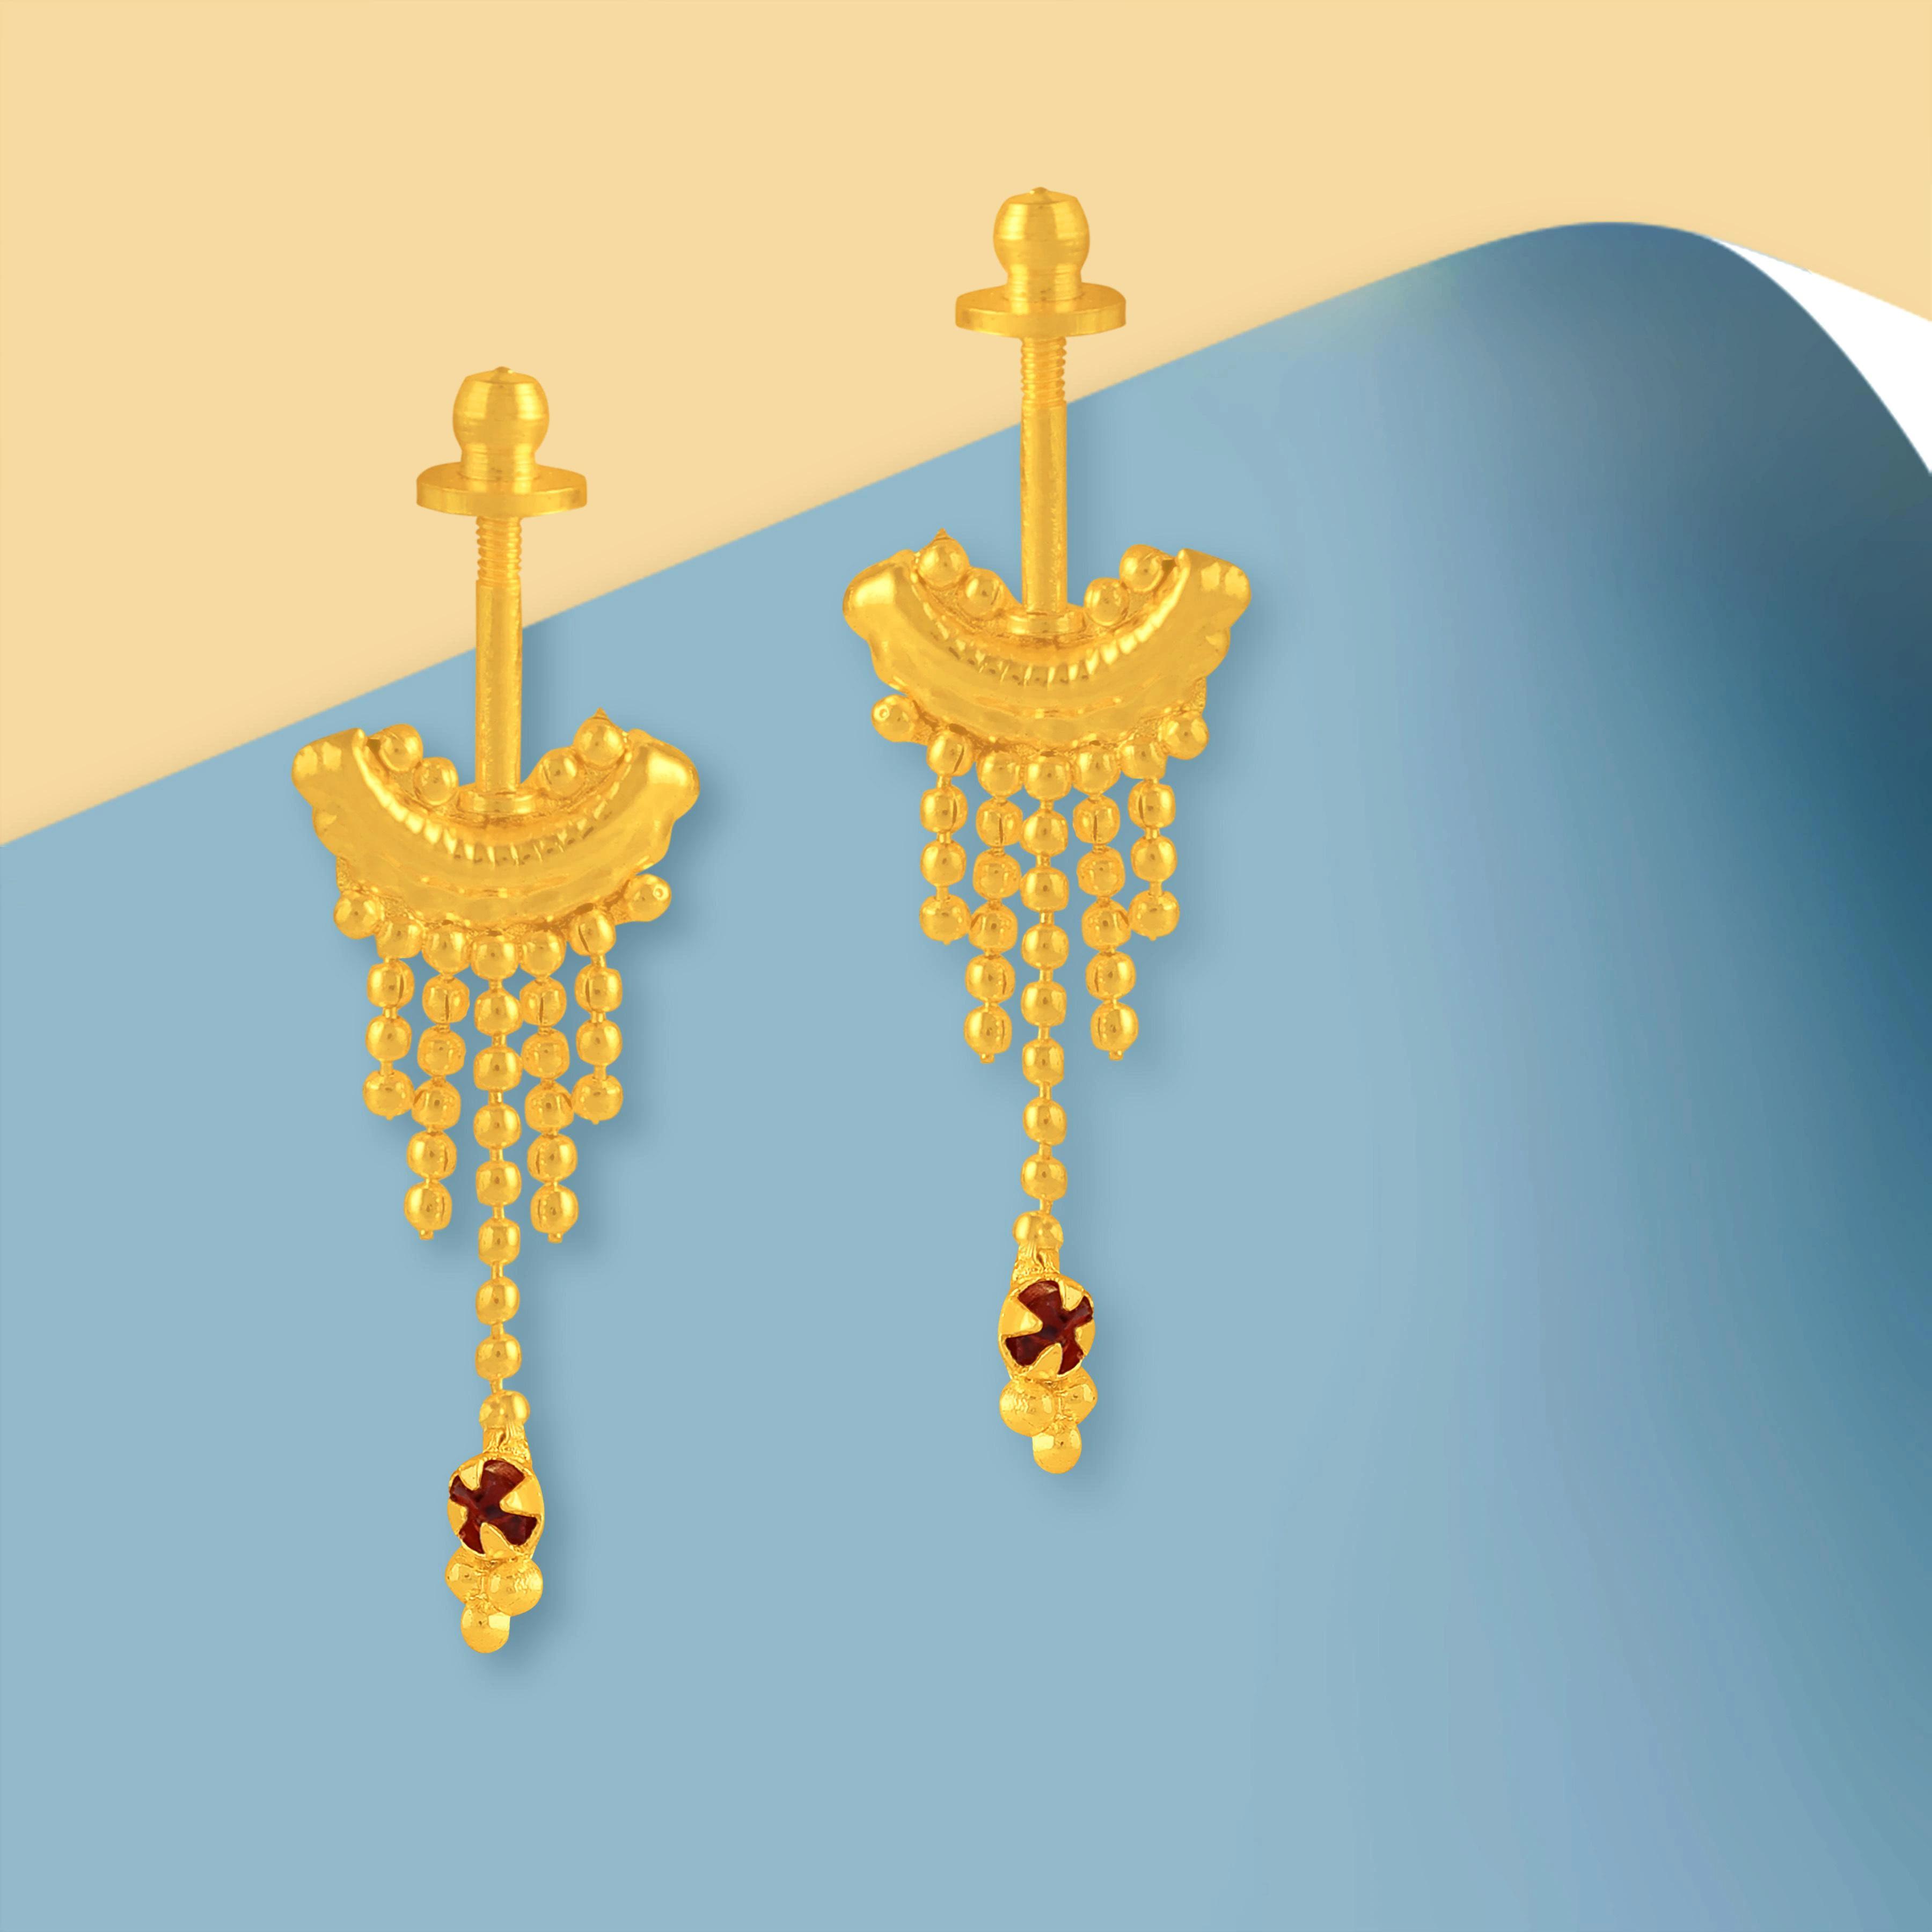
arch fashion Traditional Micron Plated Maharashtrian Look Bugadi Earrings Combo For Women And Girls
Type: Earrings
Brand: arch fashion
Price: Rs. 399
 Bugadi, Bugdi, Ear Cuff, Earring, Earrrings, Kanoti, Kanchain jhumki Earring, Fashion Earring, Stud, Earring, Hoop Earring, Jhumka, Jhumkhas, jhumki Earring, Gold Plated Earring, Fancy Earring, Stylish Earring, Flower Earing, Jhumka, arch earring, Luv earring, Luv Fashion Bugadi, arch fashion Bugadi. Every Female is incomplete without Earrings an earring is a piece of jewellery attached to the ear via a piercing in the earlobe or another external part of the ear. Earrings have always been an inseparable part of every culture on the Earth. Earrings from Accessorize will add a swanky twist to your jewellery collection. This earrings are the perfect For Diwali, New Year, Valentine's day, Party Wear or any other Occasion. (Pack of-4)
Included: 4-Pair